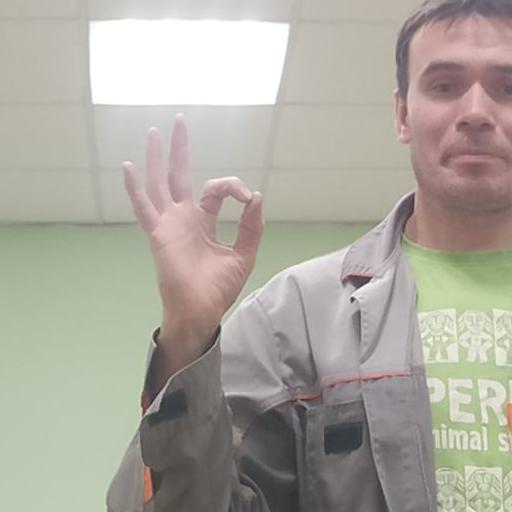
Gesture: ok